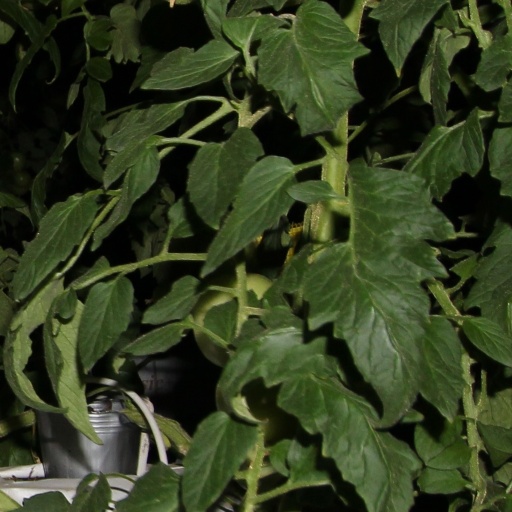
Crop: tomato